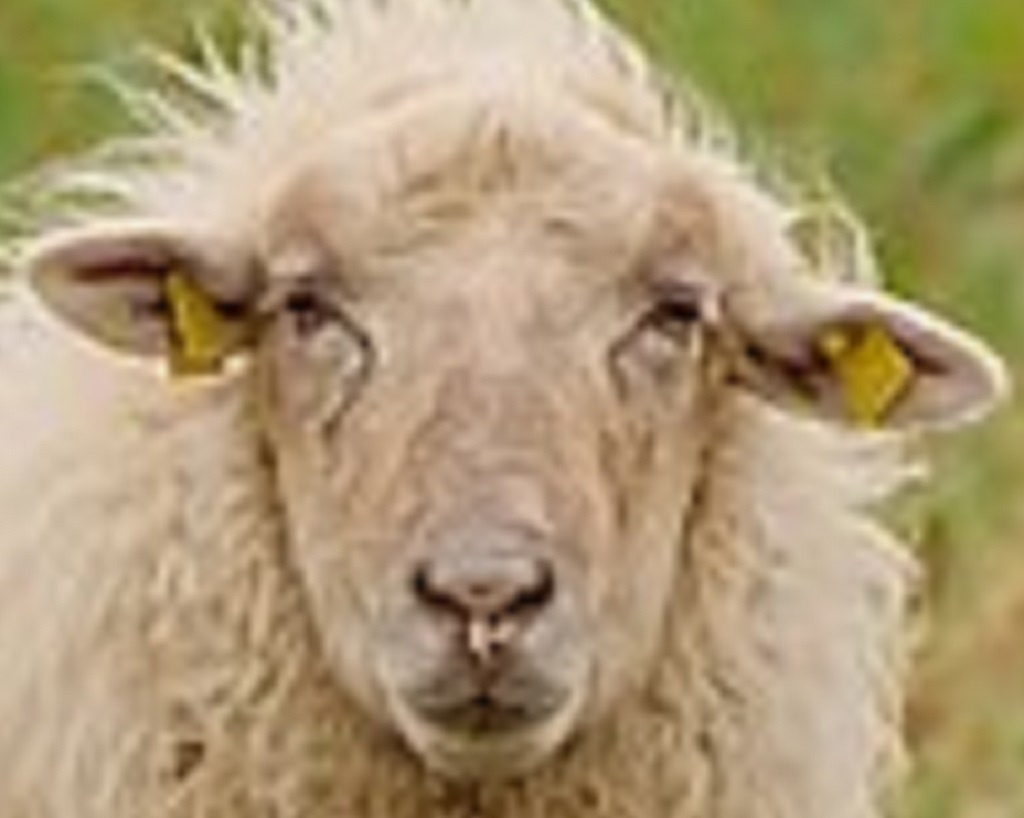
Label: no pain